Odd-eyed cat

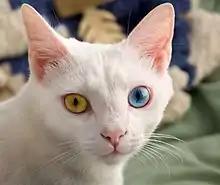
A typical example of an odd-eyed solid white cat

There is a common misconception that all odd-eyed cats are born deaf in one ear. This is not true, however, solid white (completely white) cats with one or two blue eyes do have a higher incidence of genetic deafness, with the white gene occasionally causing the degeneration of the cochlea, beginning a few days after birth. In odd-eyed white cats, the ear on the blue-eyed side may be deaf, while the other ear usually has normal hearing.